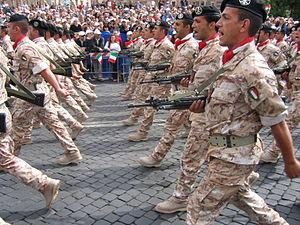
L’histoire de la Sardaigne est ancienne et particulièrement riche. Le peuplement stable de la Sardaigne résulte de mouvements de population de la culture de la céramique cardiale qui se sont produits vers 6000 av. J.-C. en provenance de la péninsule italienne. Mais il s'est poursuivi, au fil des invasions, pour donner le peuple sarde. Christophe de Chenay fait remarquer que :